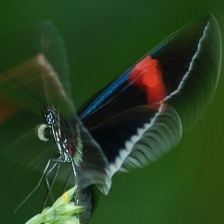
Species: RED POSTMAN
Butterfly family (ImageNet category): monarch